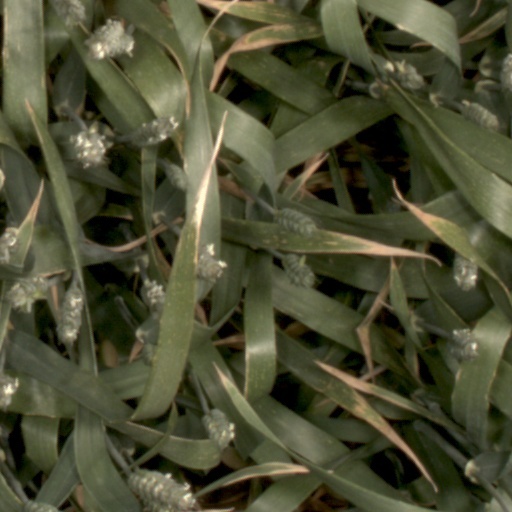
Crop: wheat